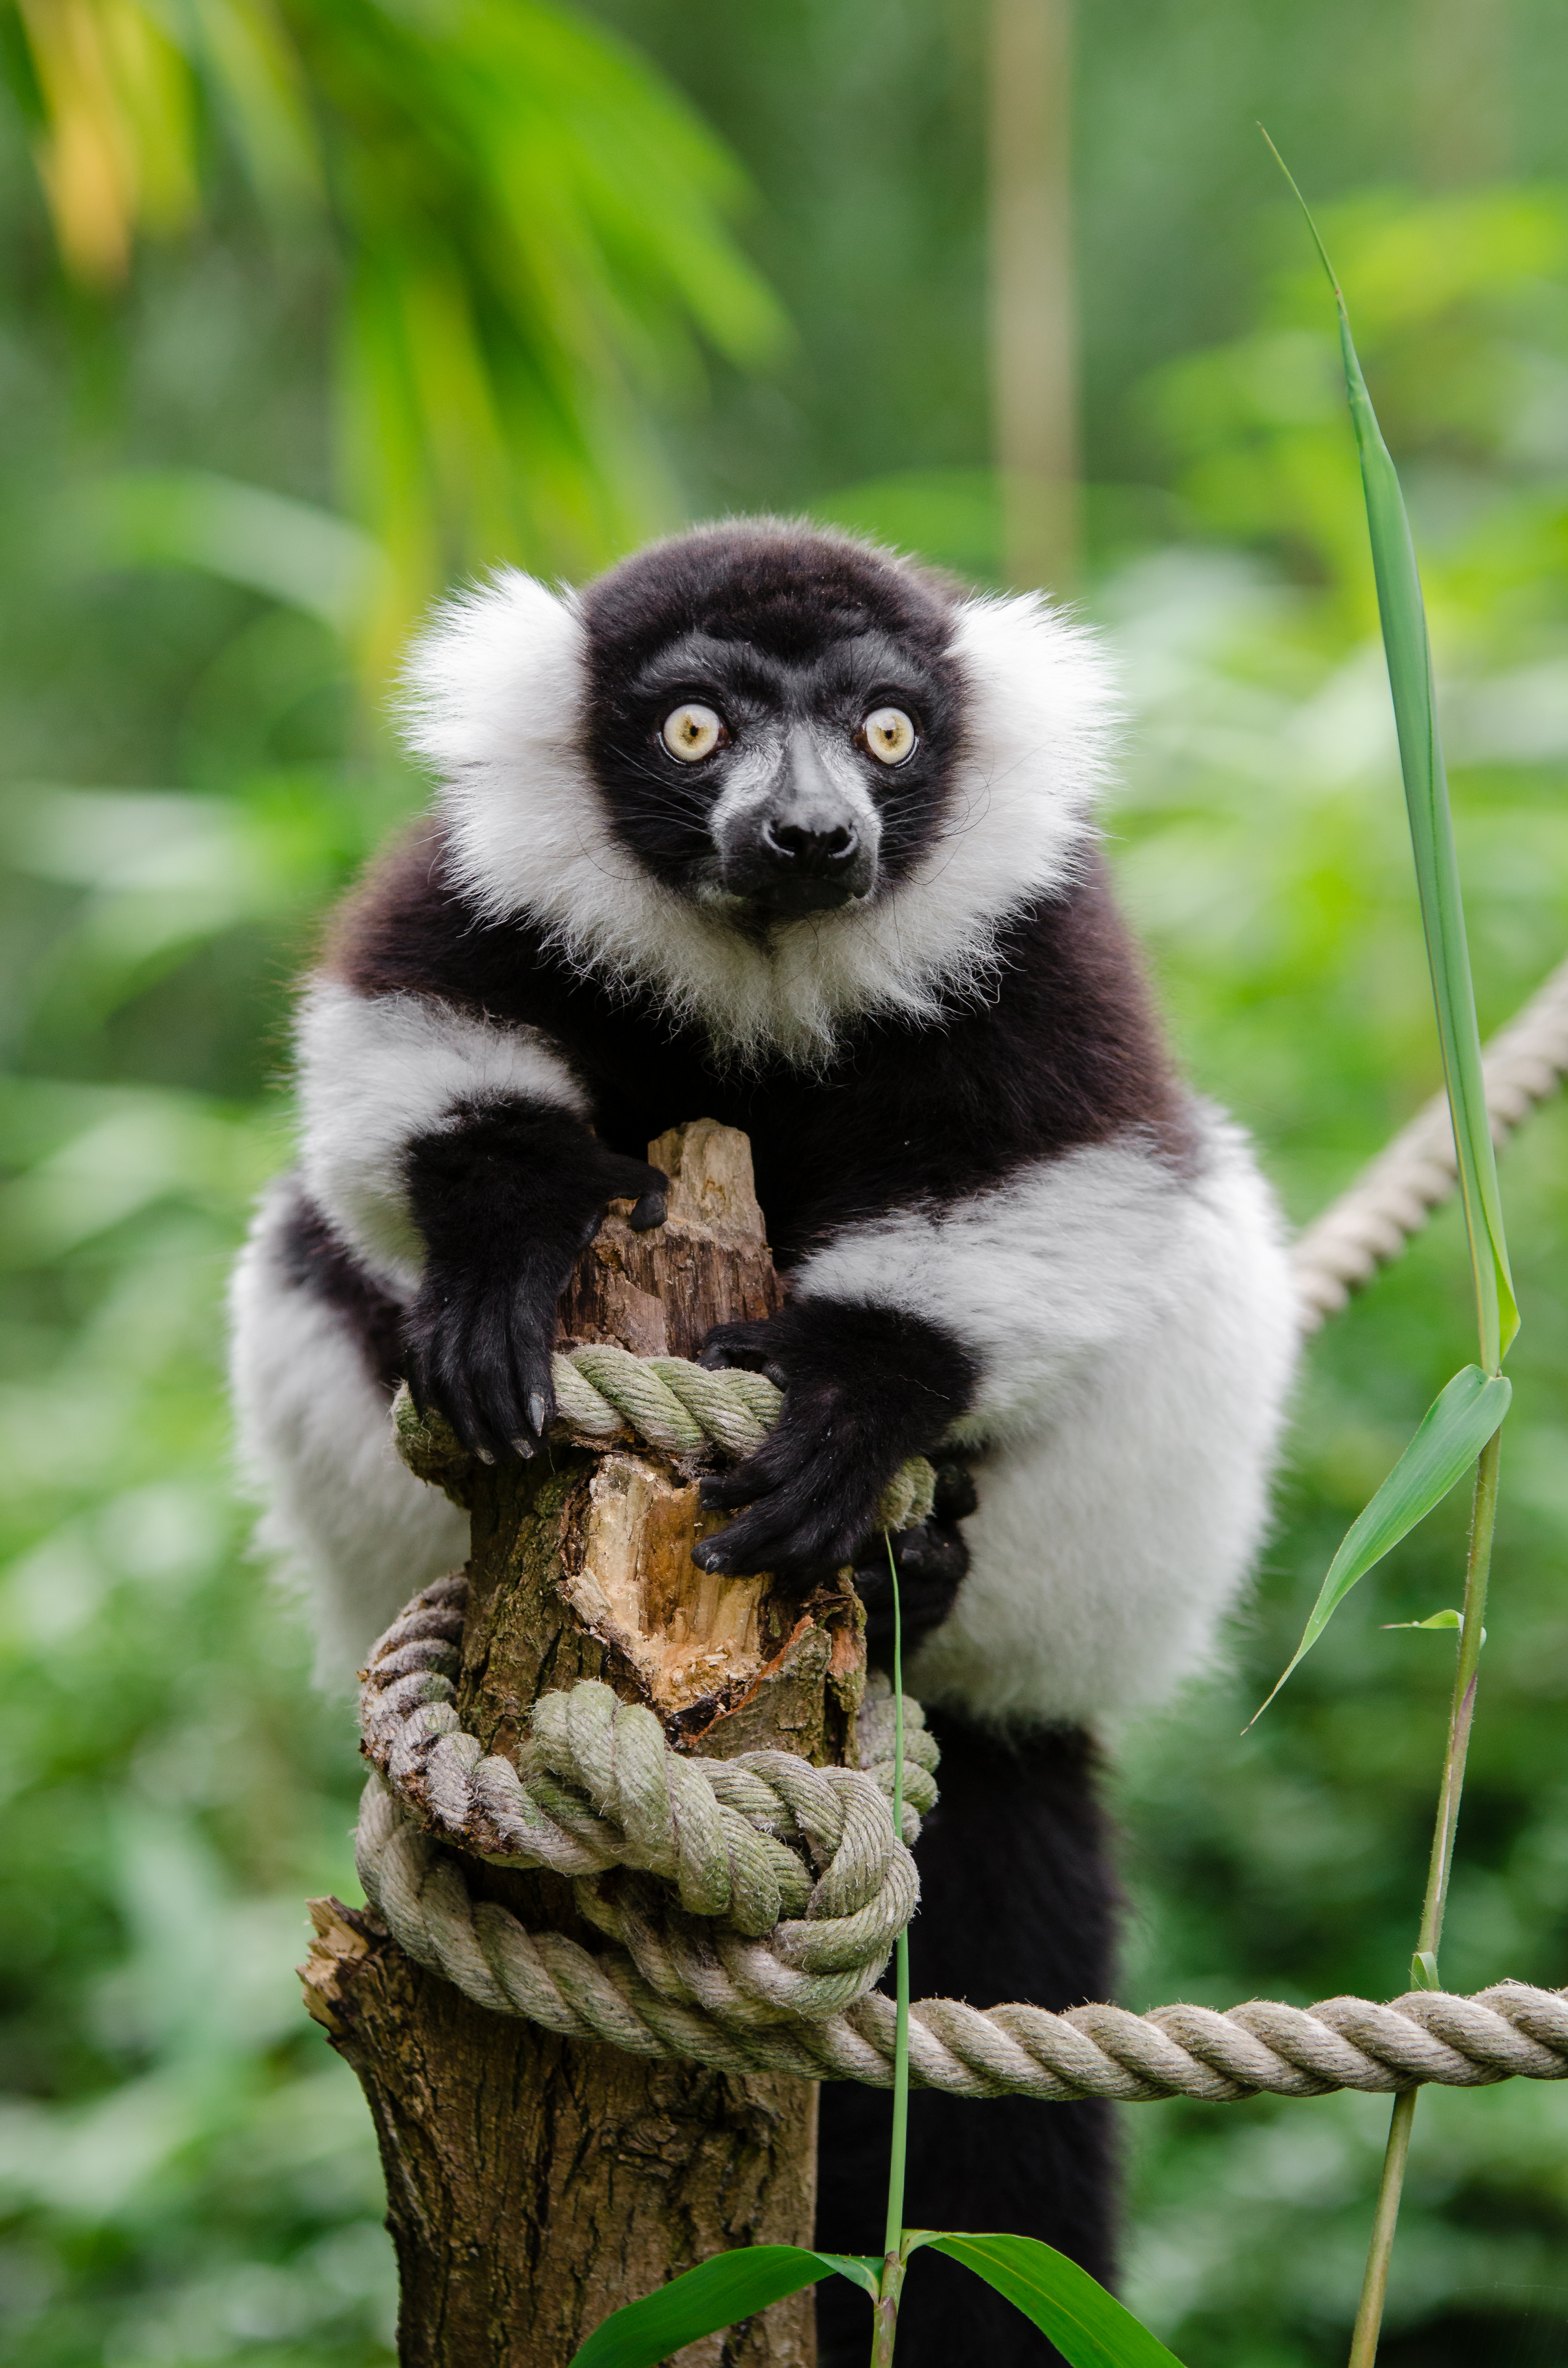
animal, wildlife, zoo, mammal, fauna, primate, gibbon, madagascar, vertebrate, lemur, macaque, marmoset, new world monkey, white headed capuchin